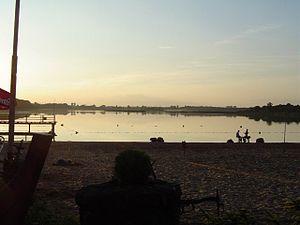
Le Lac Rudnickie Wielkie - situé dans les limites de la ville de Grudziadz, un lac avec un écoulement d'eau de surface, qui couvre 177,7 ha, la profondeur maximale est de 11,5 m et la surface de l'eau est de 22,6 m au-dessus du niveau de la mer. Sur le lac, il y a une île de 0,7 ha. La durée moyenne de la couverture de glace sur le lac entre 1960 et 1970 était de 130 jours. En 1982, deux pipelines ont été posés sur le fond du lac : 312 m et 565 m de long, et le 16 septembre 1990, le troisième pipeline de 360 m de long. Cela a été fait pour le déversement des eaux anaérobies dans la rivière Rudniczanka.